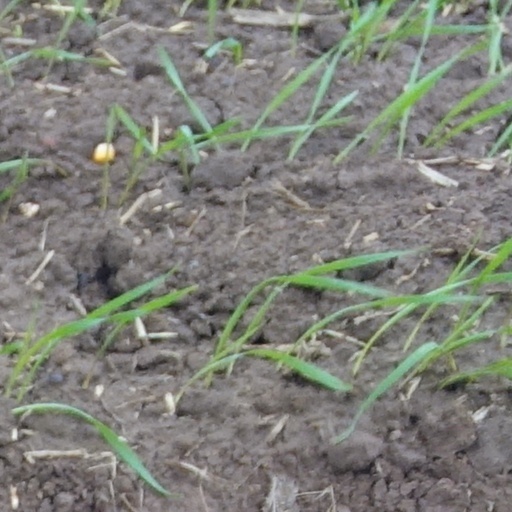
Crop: wheat